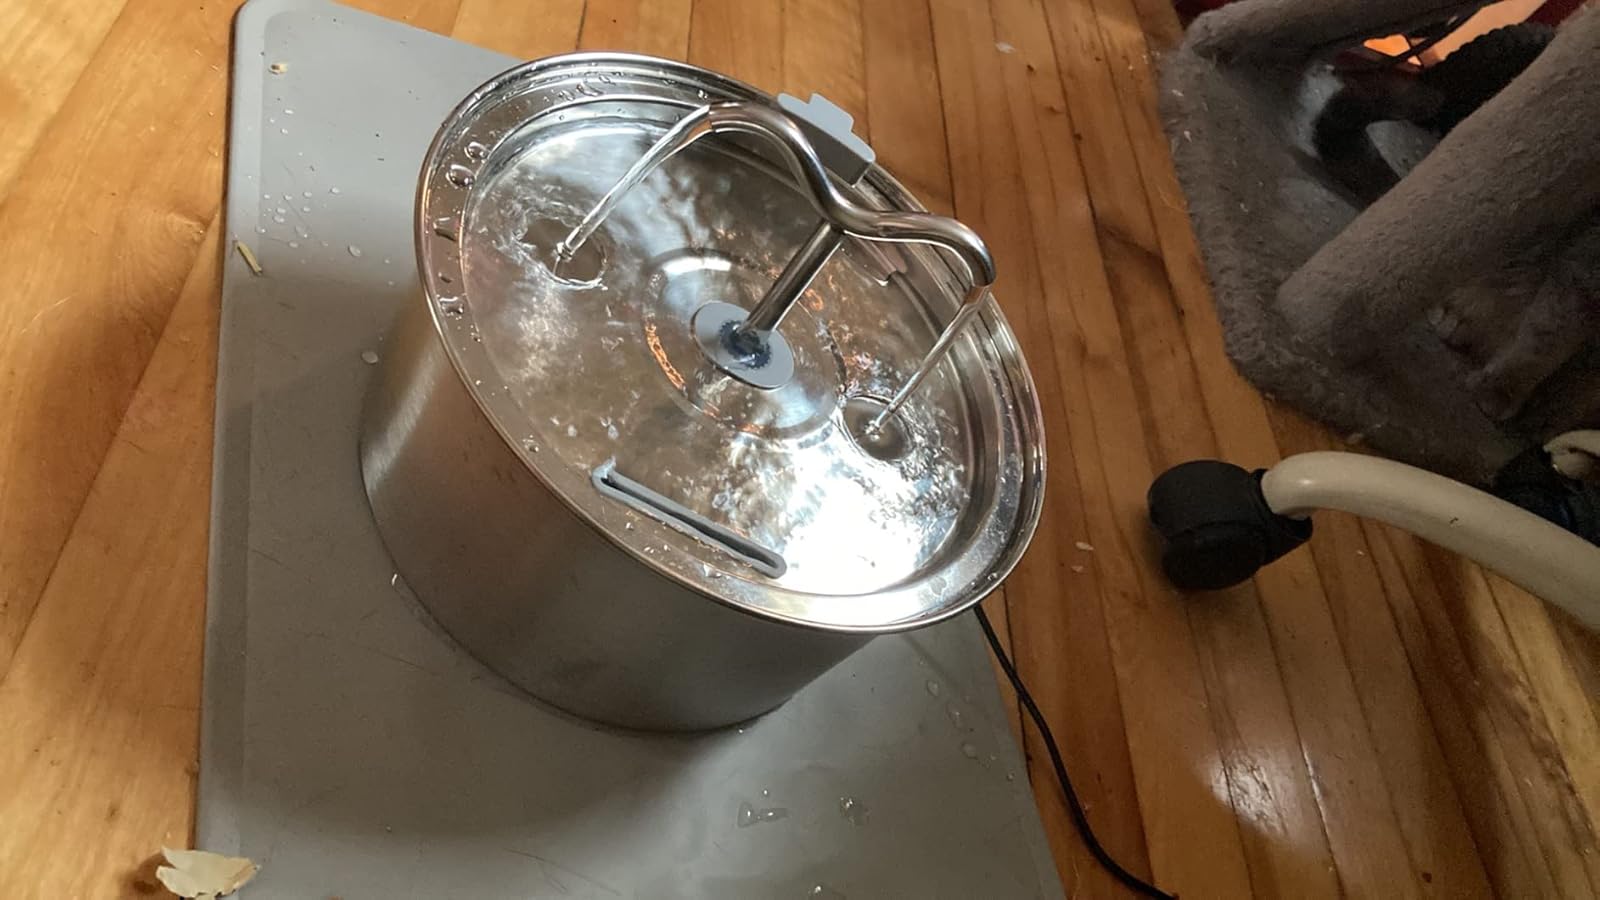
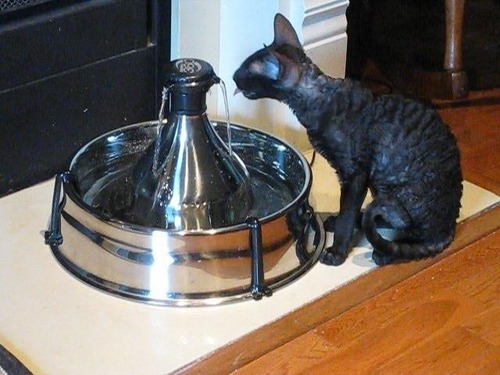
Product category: items_bowl
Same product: no